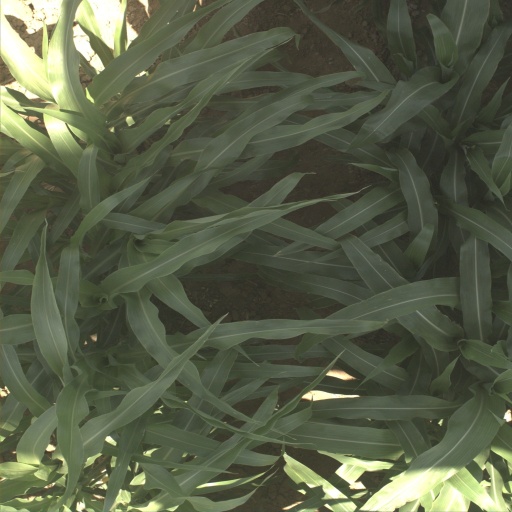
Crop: sorghum